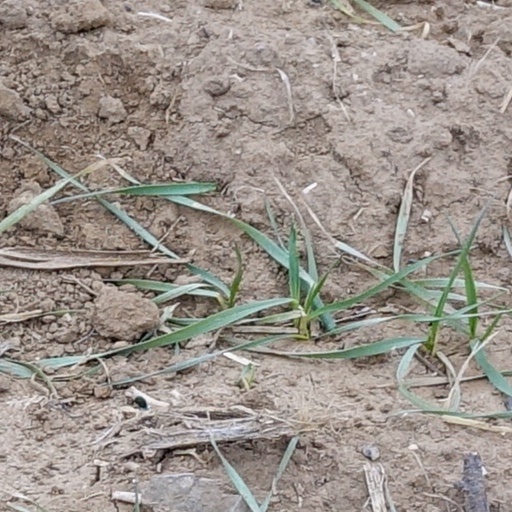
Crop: wheat